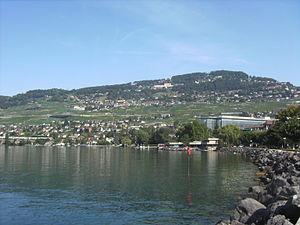
Chardonne (Vaud-Suisse) - Mont Pèlerin vu depuis Vevey.
Le Mont-Pèlerin est une localité suisse de la commune de Chardonne dans le canton de Vaud. Elle tire son nom du sommet avoisinant, le mont Pèlerin.
Le mont Pèlerin est un sommet du plateau suisse situé sur la commune de Chardonne en Suisse. La tour de radio-diffusion Plein Ciel se trouve au sommet du mont. Il a donné son nom à la localité du Mont-Pèlerin.